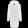
Label: Coat